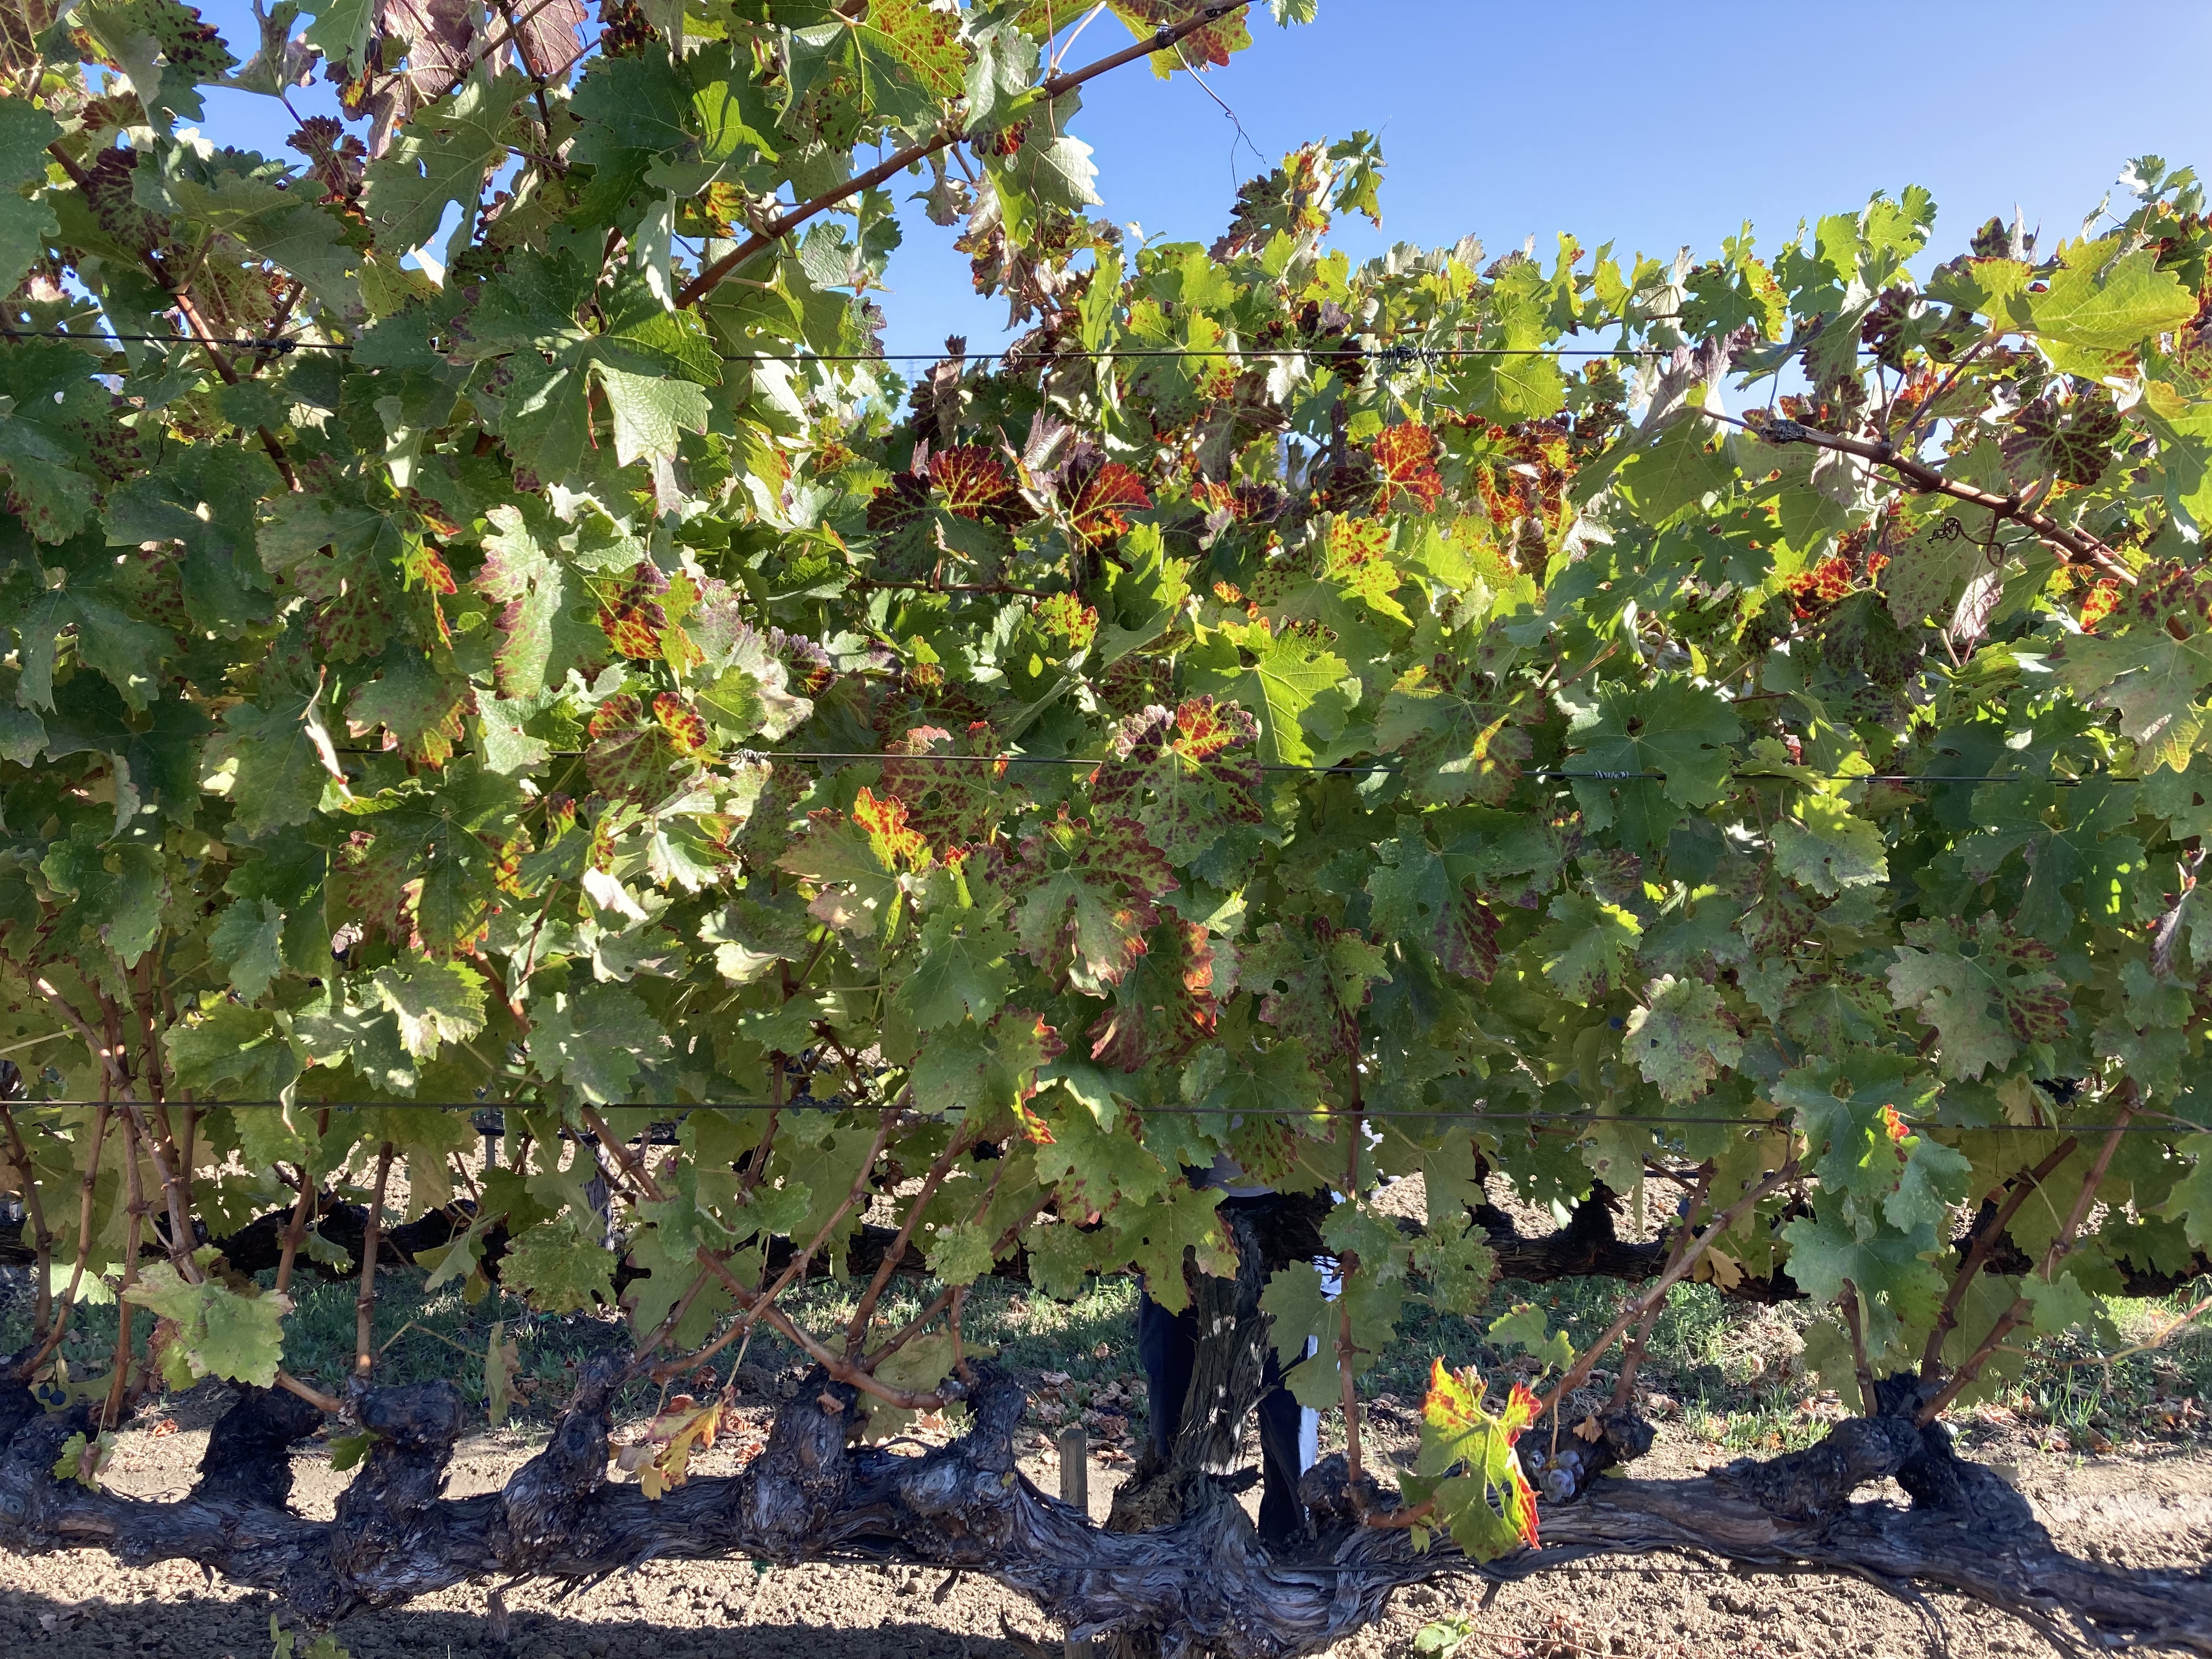
Label: Leafroll 3